Penrhys

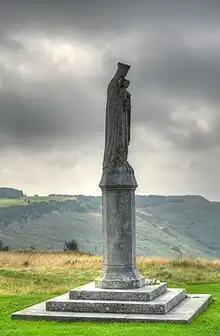
The 1953 statue

The village of Penrhys that exists today was first developed in 1966 as a new modern council housing development. Built between 1966 and 1969 by Alex Robertson, Peter Francis & Partners, the houses consisted of short two and three storey terraces with cement rendered concrete walls and monopitch roofs. When it was officially opened in 1968, it consisted of 951 houses, at the time the largest public sector housing venture in Wales.